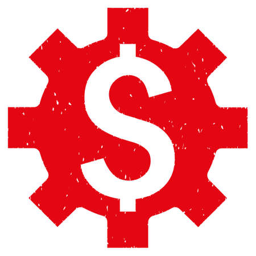
grainy textured icon for overlay watermark stamps .